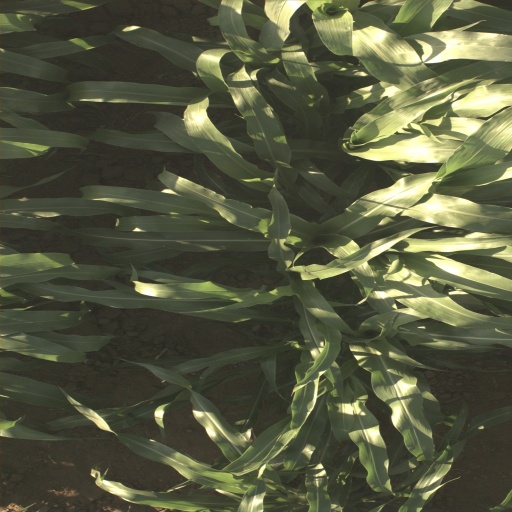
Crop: sorghum